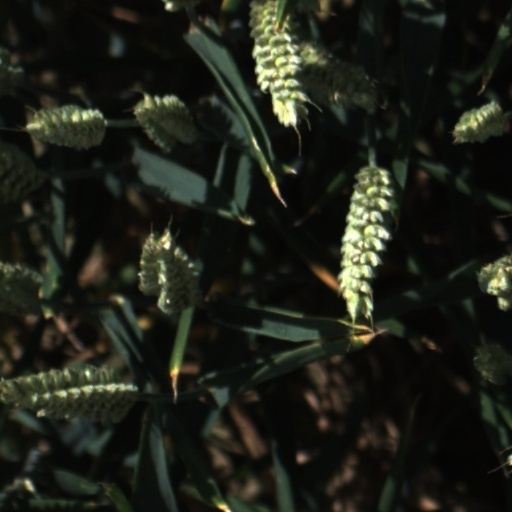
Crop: wheat